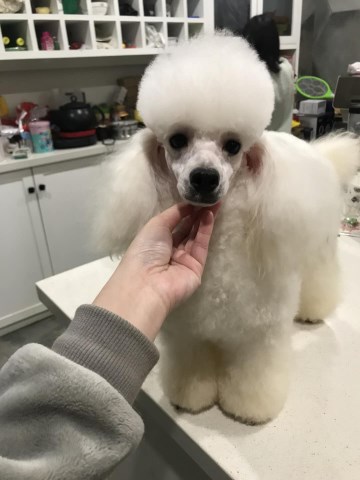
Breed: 2925-n000114-toy_poodle